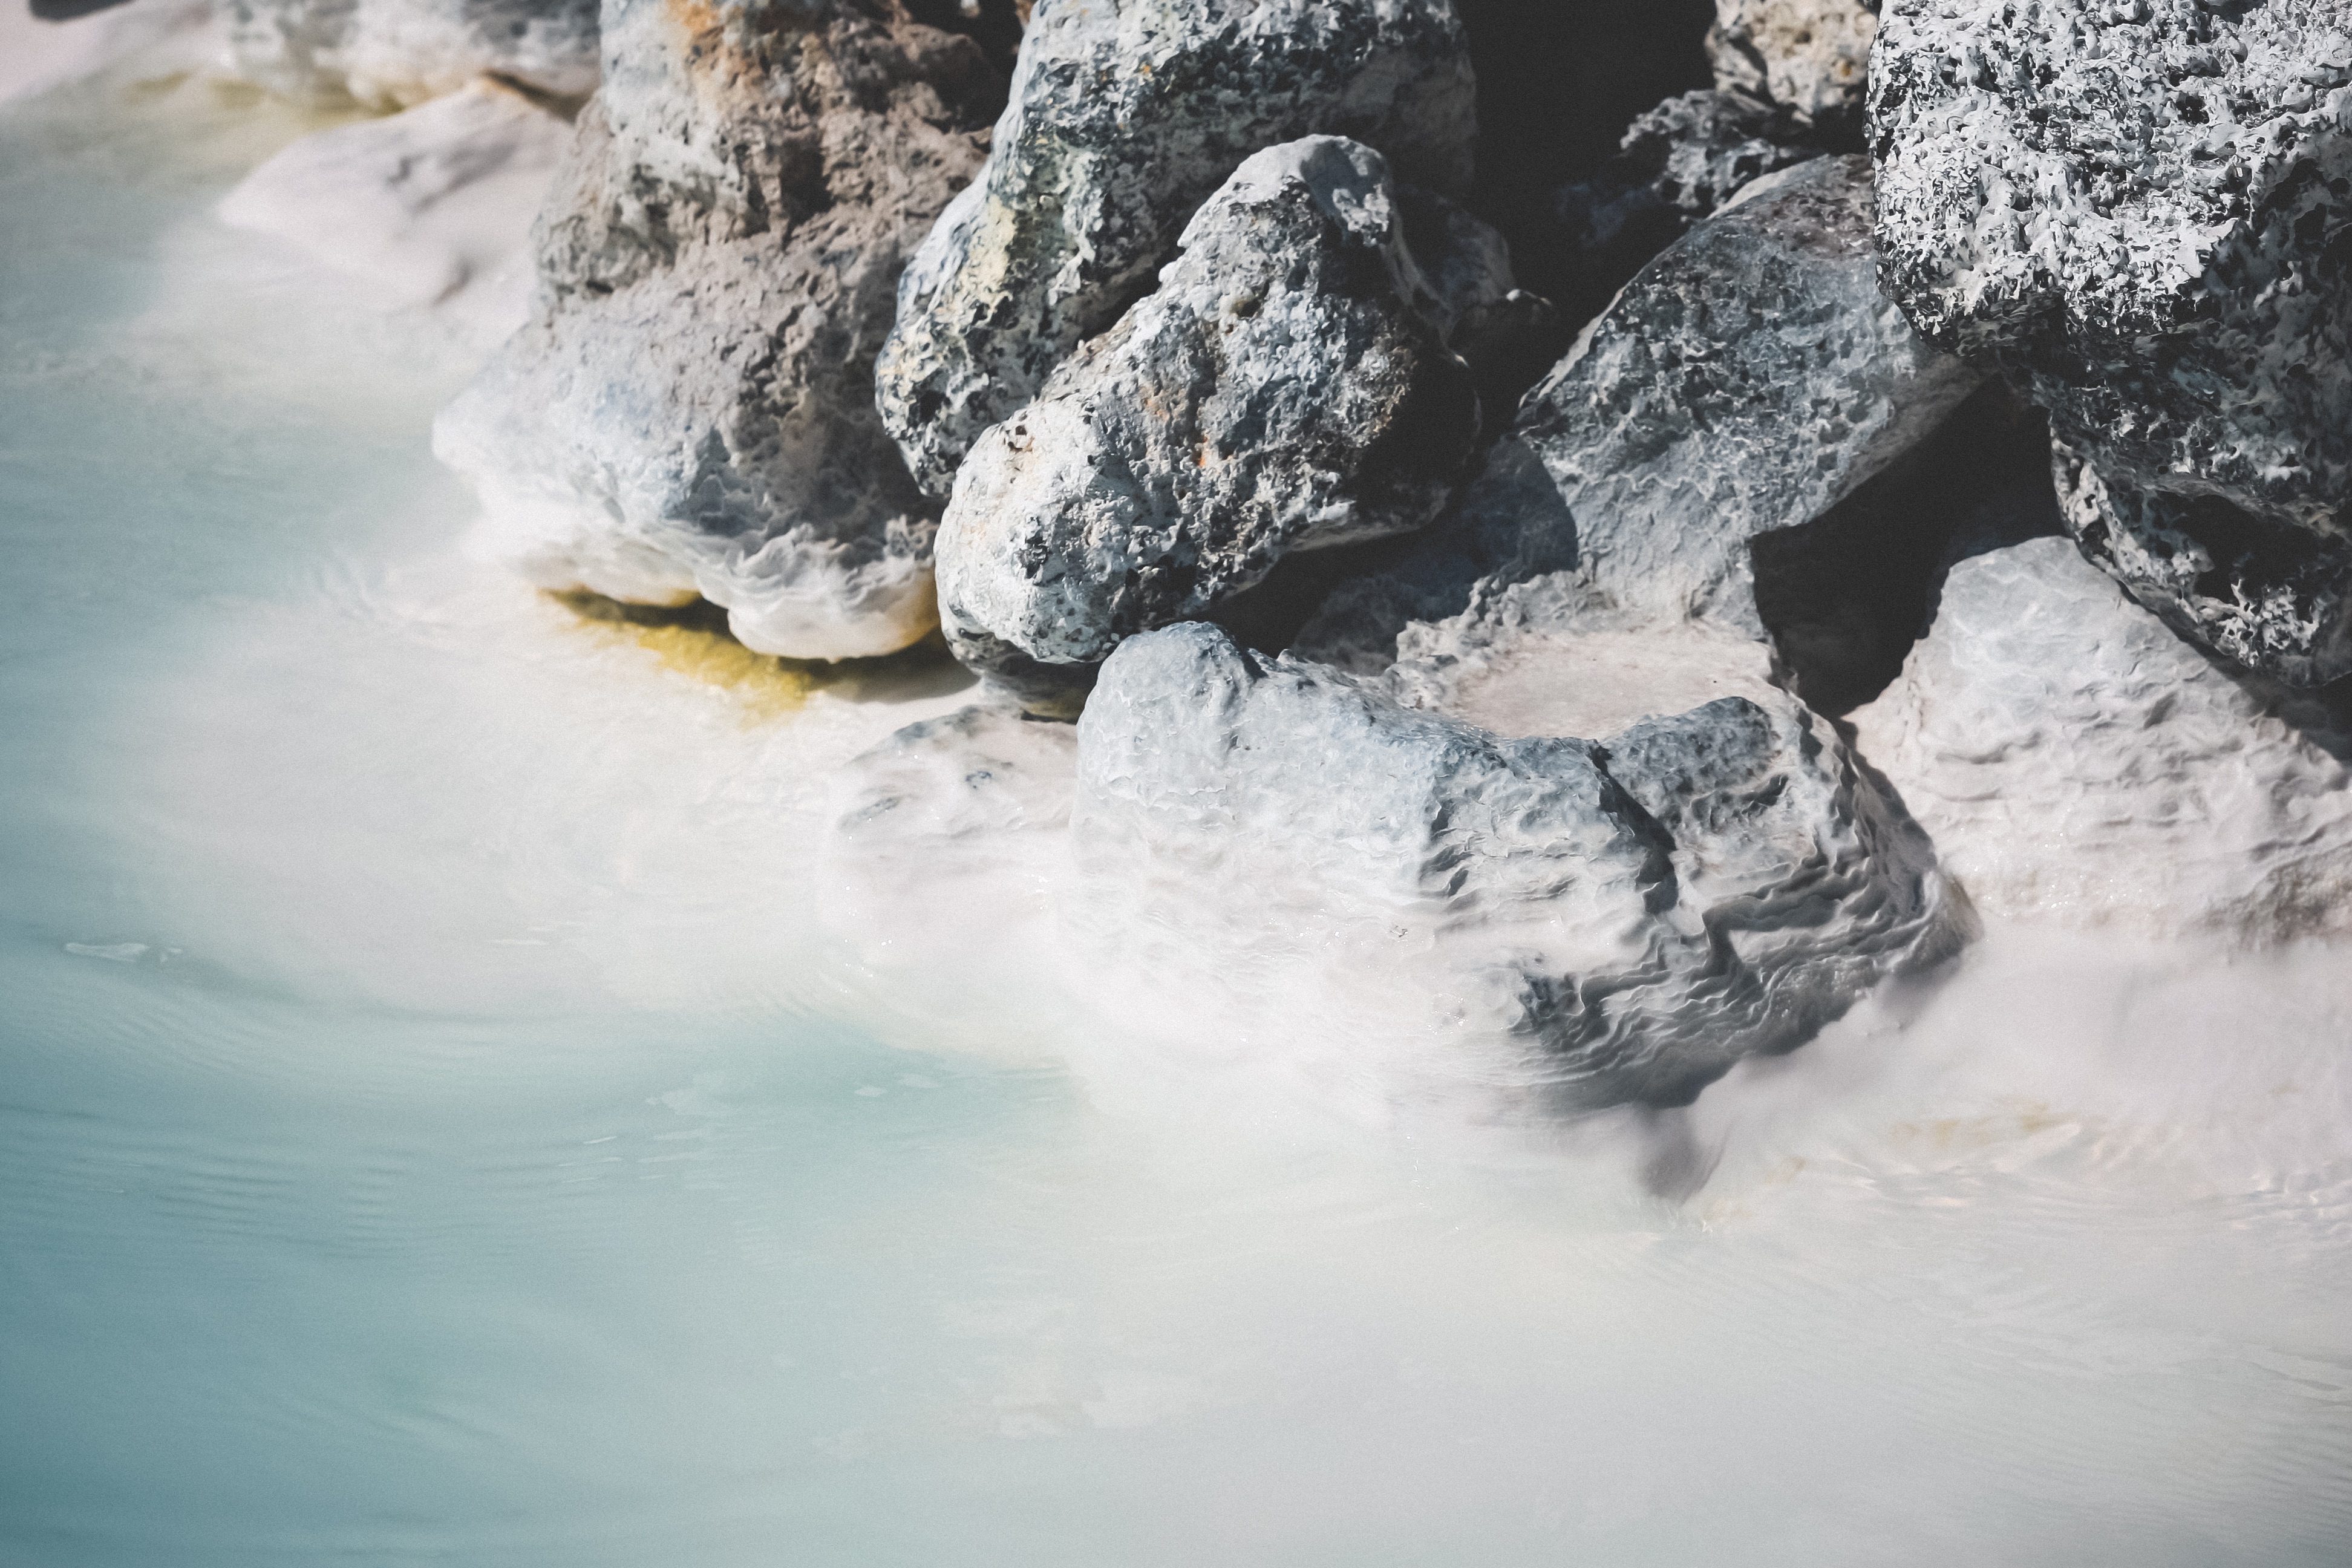
sea, water, nature, rock, snow, winter, wave, river, stream, ice, reflection, rapid, body of water, wind wave